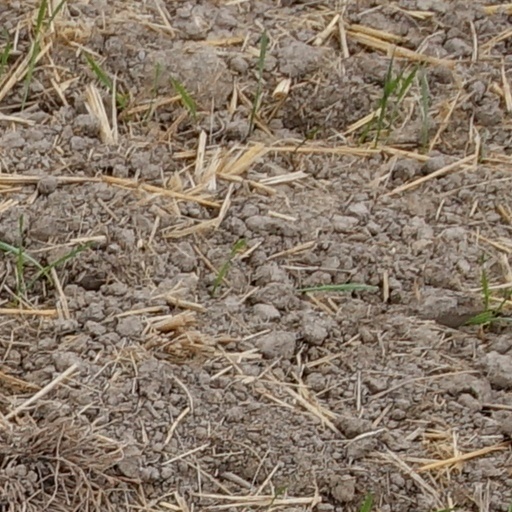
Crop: wheat